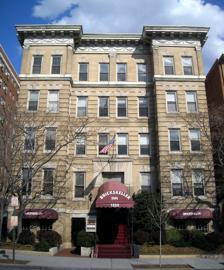
Building: Brickskeller
Country: United States of America
Year built: 1912
Tavern located in Washington, D. C This article possibly contains original research . Please improve it by verifying the claims made and adding inline citations . Statements consisting only of original research should be removed. ( October 2016 ) ( Learn how and when to remove this message ) The Brickskeller, a tavern and hotel located in the Dupont Circle neighborhood of Washington, D.C. The DC Comedy Loft and Bier Baron Tavern (formally The Brickskeller Dining House and Down Home Saloon ) is a tavern in Washington, D.C. , located near Dupont Circle across from Rock Creek Park and on the edge of Georgetown , in the Baron Hotel building. It was founded by Felix Coja and his wife, Marie. Felix and Marie were originally from the French Mediterranean island of Corsica and immigrated to the United States after World War I. Coja, a Cordon Bleu -trained Master French chef, found work in Washington, D.C., at the Blackstone Hotel on 17th Street NW. Following his time at the Blackstone, Felix and Marie acquired The Robert Peter Inn several blocks away near 22nd and P Street NW. They changed the name to The Marifex Hotel and established the Brickskeller restaurant in 1957, as a rathskeller -type eatery. In the 1960s, their son Maurice and his wife June further developed the property. In 1982, their daughter Diane and her husband, former bartender Dave Alexander, took over the daily operations. On December 18, 2010, the Alexanders sold the building and business, which was renamed The Bier Baron Tavern. The Brickskeller had over 1,200 choices of bottled and canned beer in the coolers, over a dozen keg beers, and real ale in casks. It was the first restaurant of its kind to offer customers a beer list with thousands of beers from around the world. The Brickskeller Menu Entrance to The Brickskeller Dining House and Down Home Saloon The Brickskeller featured beer from around the world and a large selection of domestic brews. The menu included several hundreds of Belgian beers , dozens of varieties of wheat beers like Paulaner , and witbiers such as Hoegaarden . It also offered other European brews including Baltic porter Baltica 6 and the Herold microbrew from the Czech Republic . The beer list also included Bud Light , Miller , Old Style, Point, Rainier, Henry Weinhardt, Leinenkugel, Yeungling, Rolling Rock, Knickerbocker, Rhinelander, and Stony. In 1957, the Brickskeller opened with over 50 beers, offering a beer list, beer tastings, and real ale in casks. The Brickskeller also had more than 50 aged beers and four varieties of mead ("honey wine"). Its beer cocktail menu featured numerous beer cocktails , including "Maui Mouthwash", which contained Malibu Caribbean White Rum with Coconut, fruit juice, blue curacao , vodka and golden lager, and Smack & Tan. In the 1970s, it became a gathering spot for beer can collectors. A customer could ask that the can be opened from the bottom, enhancing its value as a collector's item. The Brickskeller served standard American pub food , including spicy chicken wings , mozzarella sticks , potato skins , chicken tenders , and burgers . In the 1980s, the Brickskeller introduced buffalo meat burgers and buffalo pizza. Other menu items included spinach and artichoke dip , pierogies , spiced shrimp , salad , and sandwiches . The staff called the kitchen a "submarine kitchen", putting out an average of over 650 dinners a night. The Brickskeller was open for lunch on weekdays and opened at 6 p.m. on Saturdays and Sundays. Atmosphere The Brickskeller had a rustic saloon motif. On the lower level, old barrels were made into bar stools. Upstairs held beer tastings and could be reserved for special events. The Brickskeller added televisions upstairs in 2003 to show March Madness and other sports events. The Brickskeller could seat 450 guests on both floors. The Brickskeller was close to Georgetown, George Washington University, and American University. Politicians, Capitol Hill aides, diplomats , local university students, DC residents, and tourists were regular customers. Over the years, celebrities like Quentin Tarantino, Jerry Seinfeld, members of Pink Floyd, Neil Young, Brooke Shields, and Jim Morrison visited. It became known as a destination for beer aficionados from around the world. The spy Aldrich Ames met with his Soviet counterparts in a dark corner of the dining room. Events The Brickskeller frequently hosted beer tastings and sponsored other events, including many educational seminars at the National Geographic Society as well as Smithsonian seminars. These seminars drew top experts and speakers, including Bert Grant, Russ Scherer, Fritz Maytag, Ken Grossman, Tomme Arthur, Vinnie CilurO, Aram Avery, Larry Bell, Kim Jordan, Garrett Oliver from Brooklyn Brewery , and Dick Yuengling of D. G. Yuengling & Son . The Bier Baron Tavern currently hosts stand-up comedy acts, educational lectures, and podcasts after adding the DC Comedy Loft showroom in 2018. R.F.D. Washington R.F.D. Washington in Chinatown Dave and Diane Alexander opened a sister location called R.F.D. (Regional Food & Drink) in 2003 in Chinatown , near the Gallery Place Metro station, at the former Coco Loco site. R.F.D. occupied a larger space than the Brickskeller did, allowing the owners to provide an even larger selection of draft beer. At R.F.D., there were approximately 40 taps, the largest selection in Washington D.C. until the Birch & Barley and ChurchKey opened in October 2009. R.F.D. had taps in both the front and back rooms. The tap system used a 75/25 gas blend. RFD closed in 2017. Brickskeller Inn The building used for the Brickskeller was first occupied in 1912. Felix opened The Brickskeller in 1957, replacing the former occupant, the Robert Peter Inn. The hotel remains open as a small European-style inn that offers single and double rooms. References